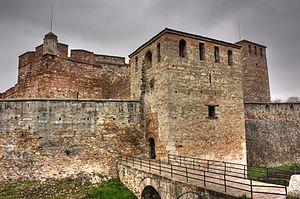
Vidin ou Vidine est une ville du nord-ouest de la Bulgarie, sur la rive sud du Danube. La ville est aussi le chef-lieu de la province du même nom. Elle est proche des frontières avec la Serbie et la Roumanie. C'est l'un des points de passage du Danube, par route et par bac, entre la Roumanie et la Bulgarie. Le pont entre Calafat et Vidin a été inauguré en juin 2013.